Arnold W. Braswell

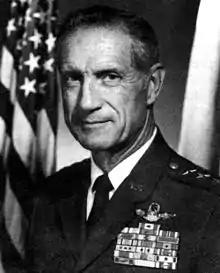

Arnold Webb Braswell (October 3, 1925 – March 15, 2022) was a lieutenant general in the United States Air Force (USAF) and command pilot who was commander in chief of Pacific Air Forces, with headquarters at Hickam Air Force Base in Hawaii. His command comprised more than 34,000 USAF operational and support personnel stationed at eight major bases and more than 87 facilities principally located in Japan, South Korea, the Philippines and Hawaii.